Mummers Parade

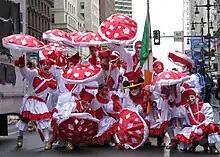
Members of the Holy Rollers N.Y.B. in the 2008 parade presenting their theme "Our Hearts are Wild for Diamonds"

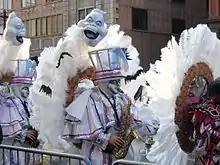
A few members of the Aqua String Band in the 2005 parade presenting their theme "Just Plain Dead"

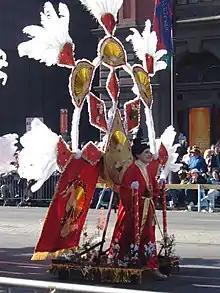
A "fancy" mummer in the 2005 parade

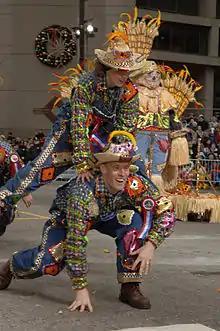
Golden Sunrise Fancy Club members participate in the 2007 parade

The parade traces back to mid-17th-century roots, blending elements from Swedish, Finnish, Irish, English, German, and other European heritages, as well as African heritage.